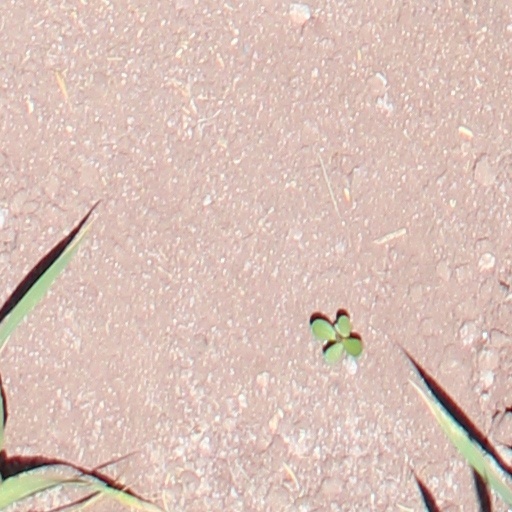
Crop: wheat